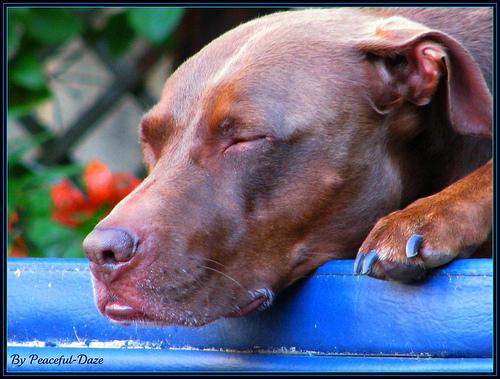
Breed: american pit bull terrier